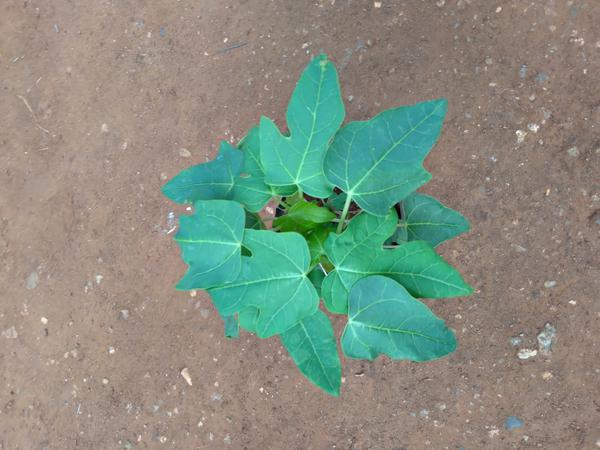
Plant: Pappaya